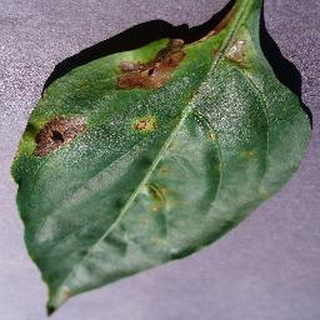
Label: bell_pepper_bacterial_spot